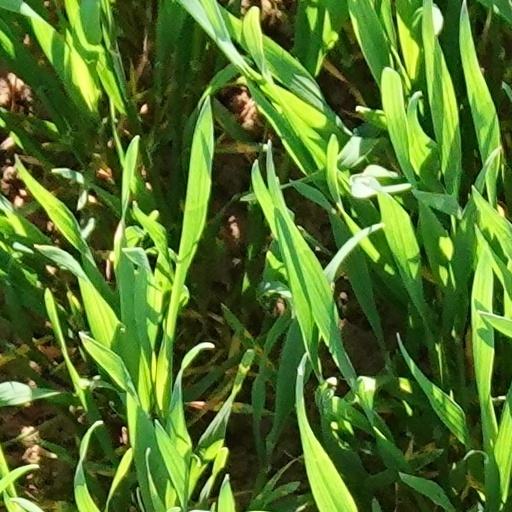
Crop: wheat